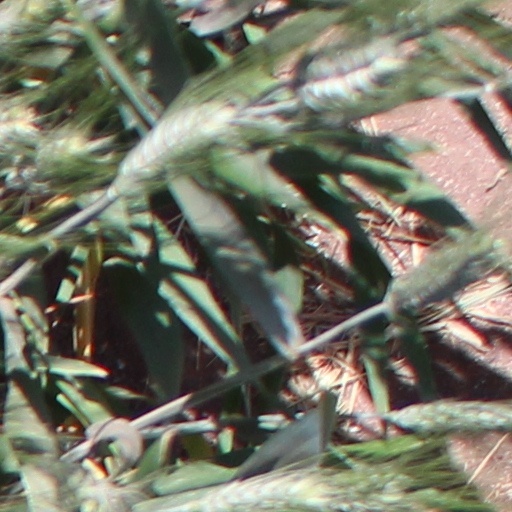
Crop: wheat